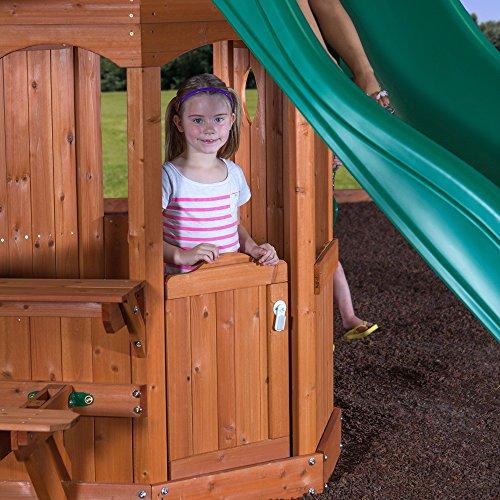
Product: Backyard Discovery Woodland All Cedar Wood Playset Swing Set
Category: Toys & Games | Sports & Outdoor Play | Play Sets & Playground Equipment | Play & Swing Sets
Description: A woodland swing set including both upper and lower backyard clubhouses, 2 belt swings, a swing glider and a slide.
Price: $1,179.99
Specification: ProductDimensions:166x200x136inches|ItemWeight:433pounds|ShippingWeight:473pounds(Viewshippingratesandpolicies)|ASIN:B016XMU2OC|Itemmodelnumber:6014|Manufacturerrecommendedage:36months-10years